Bluefin trevally

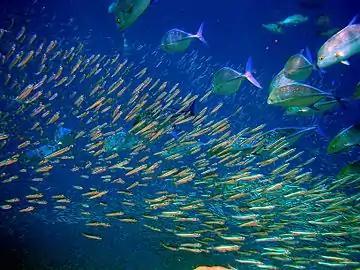
A school of bluefin trevally working a baitball of anchovies

The bluefin trevally is a fast swimming, mainly piscivorous predator which shows a wide range in hunting techniques. Two studies of adult fish in Hawaii found fish to be the dominant food type in the species, making up over 95% volume of the stomach contents by weight. Here the main fish selected were small reef dwellers, with fish from the families Labridae, Mullidae, Scaridae and Priacanthidae being the most common. Despite the preference of several families, bluefin trevally do take a very wide variety of fish in small amounts, including various species of eel. The species appears to have a preference for fish of a specific size, which depends on its own length and age.